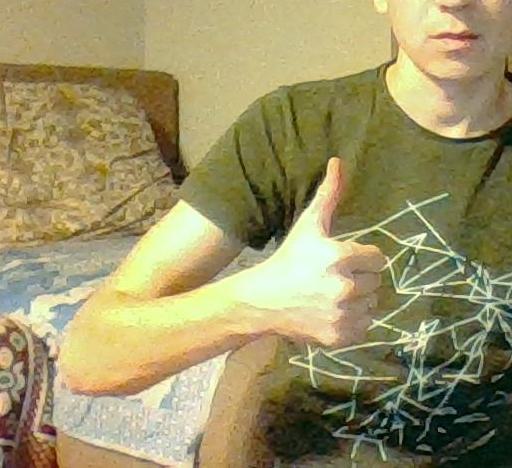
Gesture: like